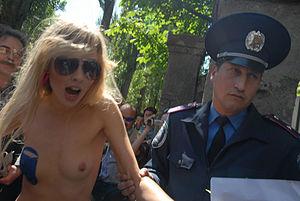
Femen est un groupe féministe d'origine ukrainienne, fondé à Kiev en 2008 par Anna Hutsol, Oksana Chatchko et Oleksandra Shevchenko. Le mouvement est actuellement représenté dans huit pays. Sa présidente à l'international est Inna Shevchenko.